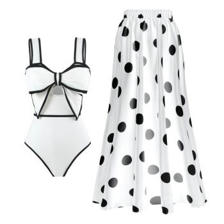
Label: Flat Lay